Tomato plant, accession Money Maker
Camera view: horizontal (90 deg, fisheye); turntable rotation: 270 degrees
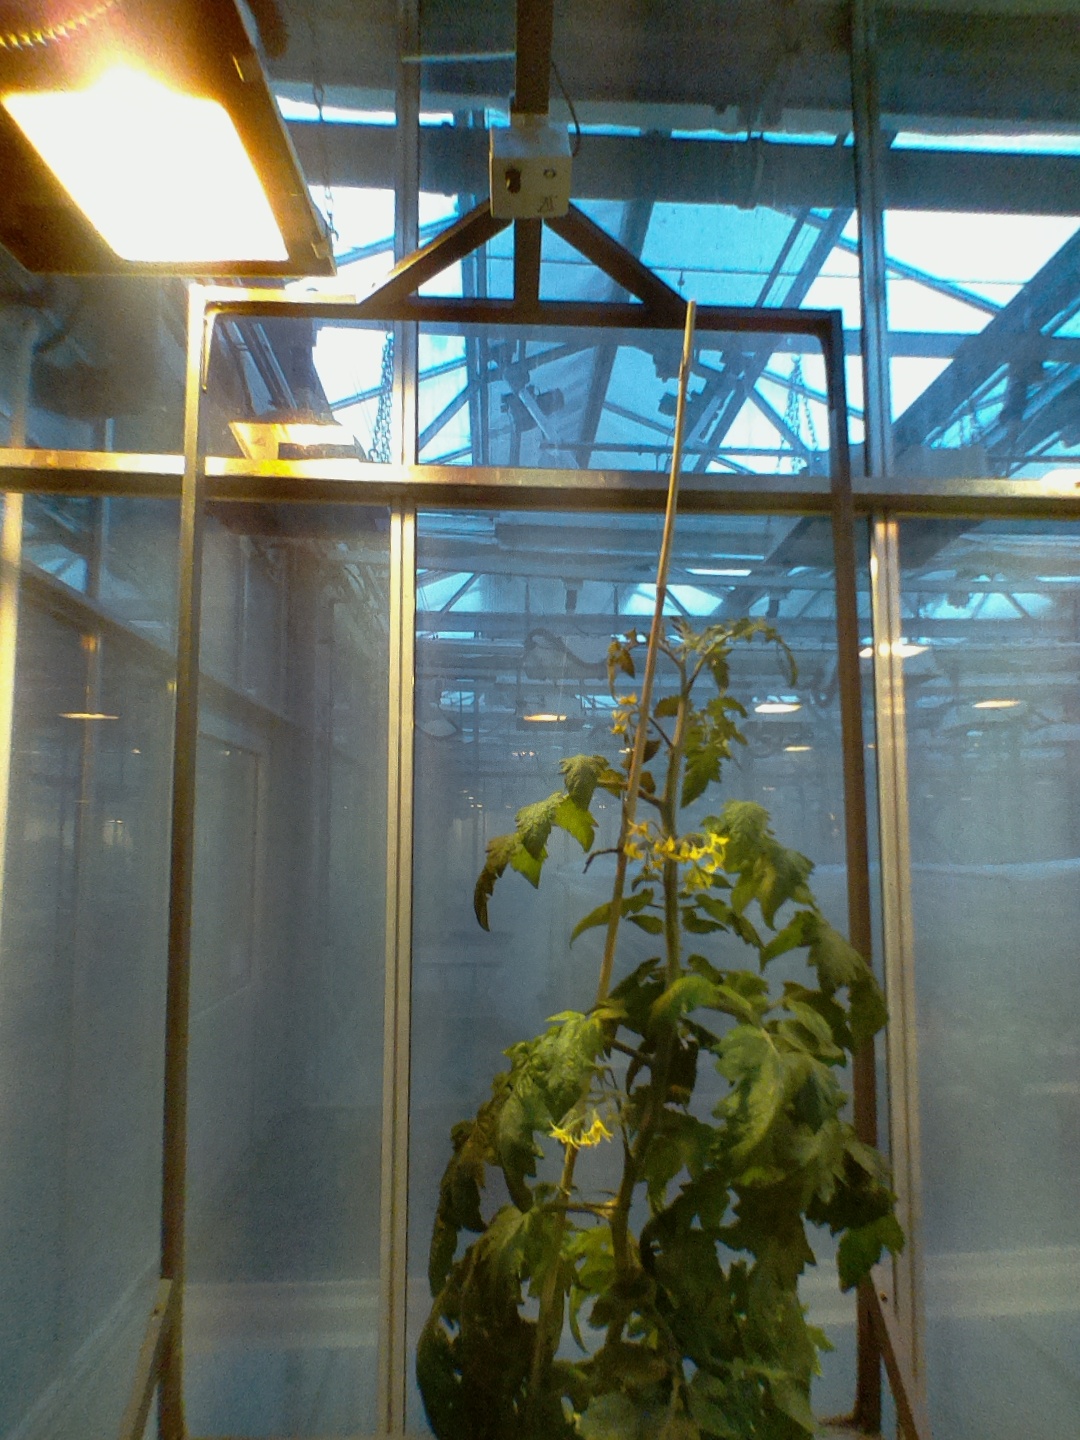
BBCH growth stage 67: Full flowering, 70%-80% of flowers open, more petals falling